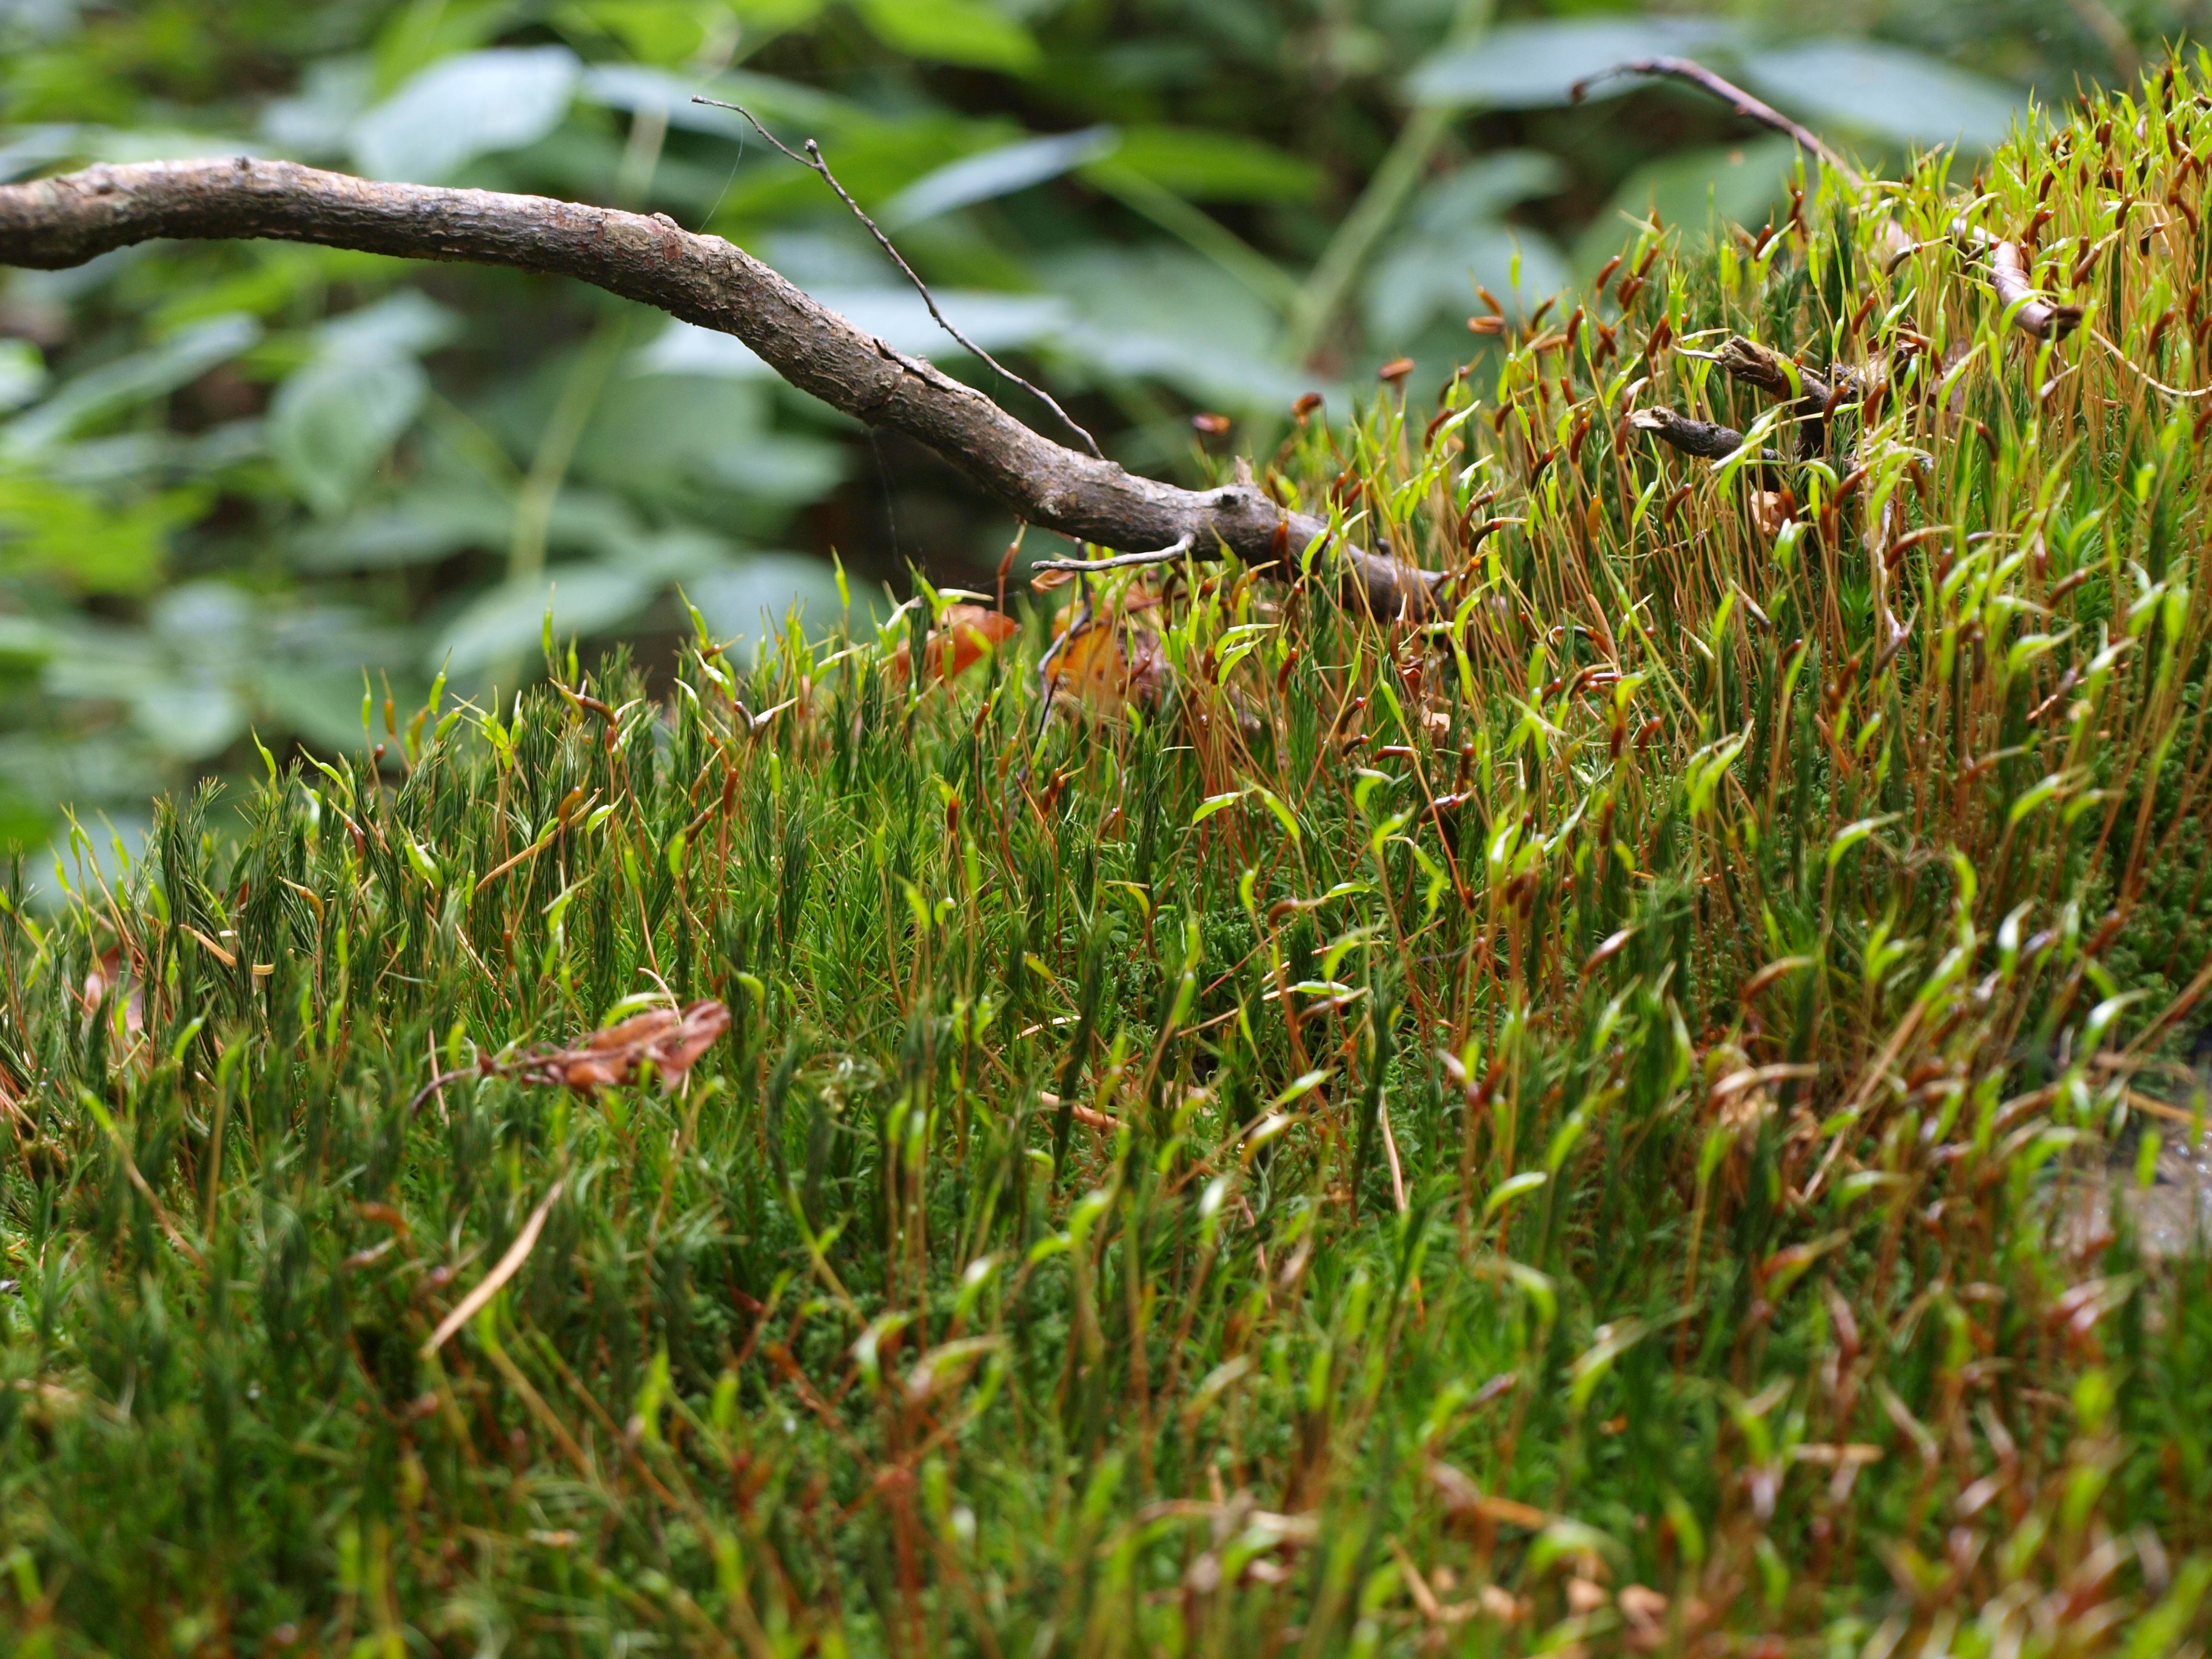
tree, nature, forest, grass, branch, plant, wood, lawn, meadow, leaf, flower, moss, bark, wildlife, orange, log, green, autumn, shadow, fresh, botany, rest, flora, fauna, wildflower, tribe, aesthetic, leaves, shrub, branches, bright, wetland, habitat, silent, tree bark, autumn forest, macro photography, bemoost, fouling, artfully, forest tee, flowering plant, forest moss, moss colony, natural environment, grass family, land plant